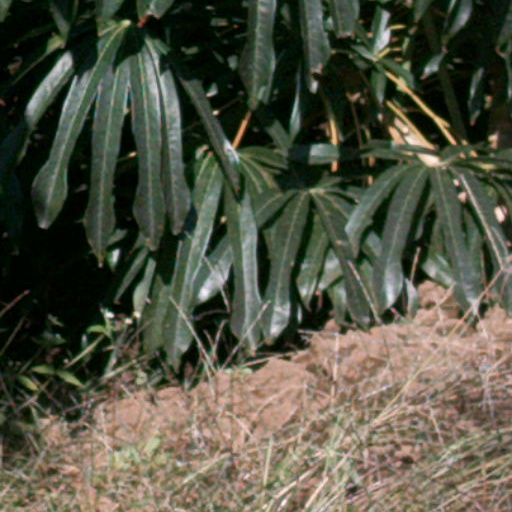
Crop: cassava